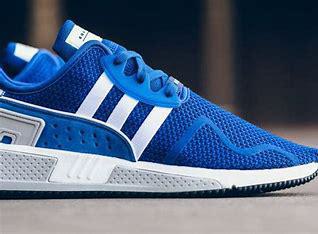
Brand: Adidas
Model: EQT Cushion Adv